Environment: real
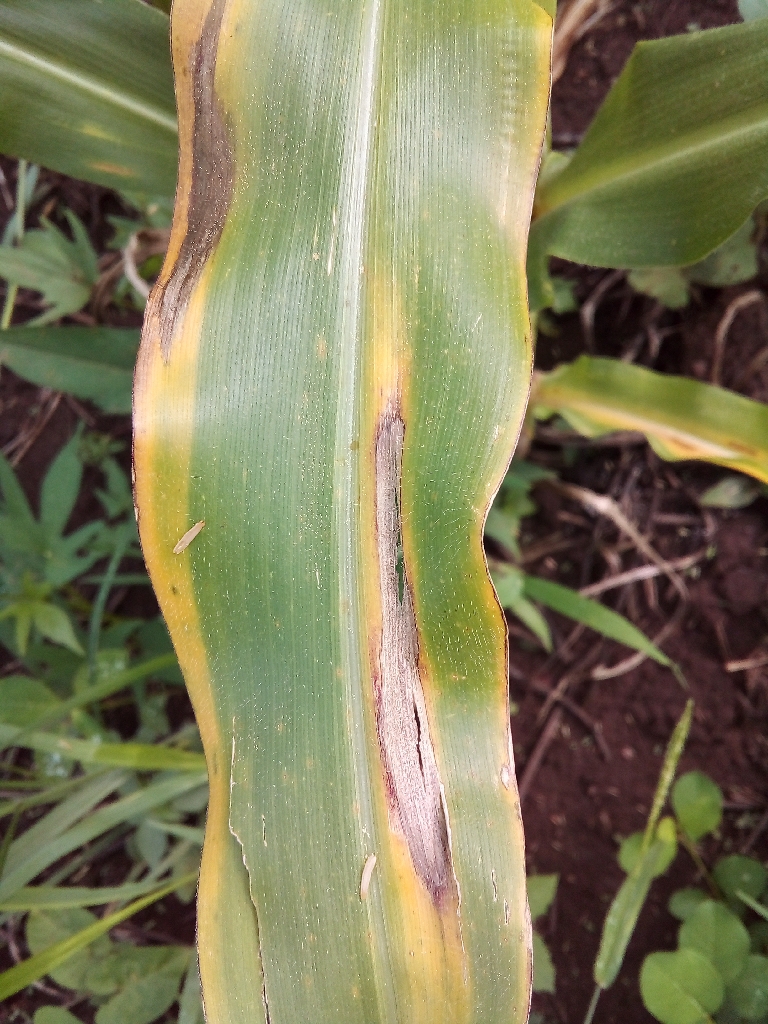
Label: northern_corn_leaf_blight